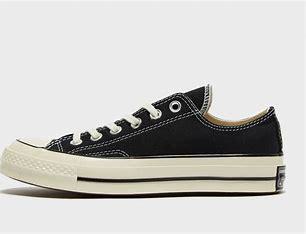
Brand: Converse
Model: Chuck Taylor